Mustafa El-Sayad

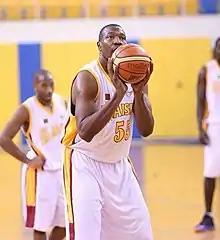

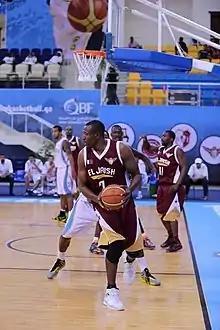

Mustafa Al-Sayyad (born September 13, 1982) is a professional basketball player. He last played for Bakersfield Jam of the NBA Development League. He is also a member of the Qatar national basketball team.